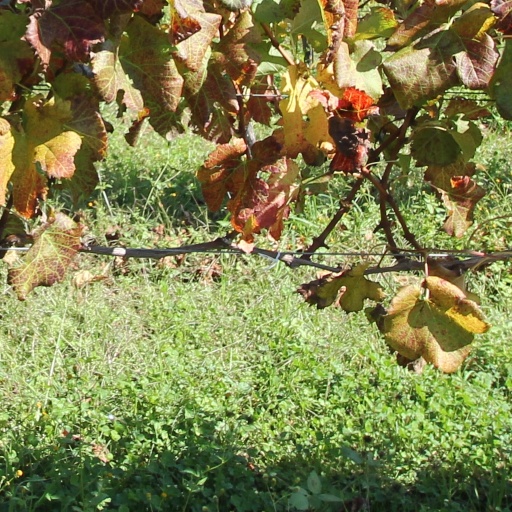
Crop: grape